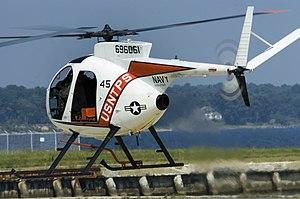
L'United States Naval Test Pilot School ou US Naval Test Pilot School est l'école qui forme les futurs pilotes d'essais de l'US Navy et du Corps des Marines des États-Unis. Elle est sise sur la Naval Air Station Patuxent River dans le comté de Saint Mary dans le Maryland, sur la côte Est américaine.
L'OH-6 Cayuse est un hélicoptère américain développé par la division hélicoptère de l'entreprise Hughes Aircraft; surnommé "Loach" du fait de sa prononciation de l'acronyme LOH, il est capable d'accomplir diverses tâches telles que des missions de transport de personnel, évacuation de blessés, escorte, attaque et observation. Hughes a également développé une version civile du OH-6 appelée Hughes MD 500.